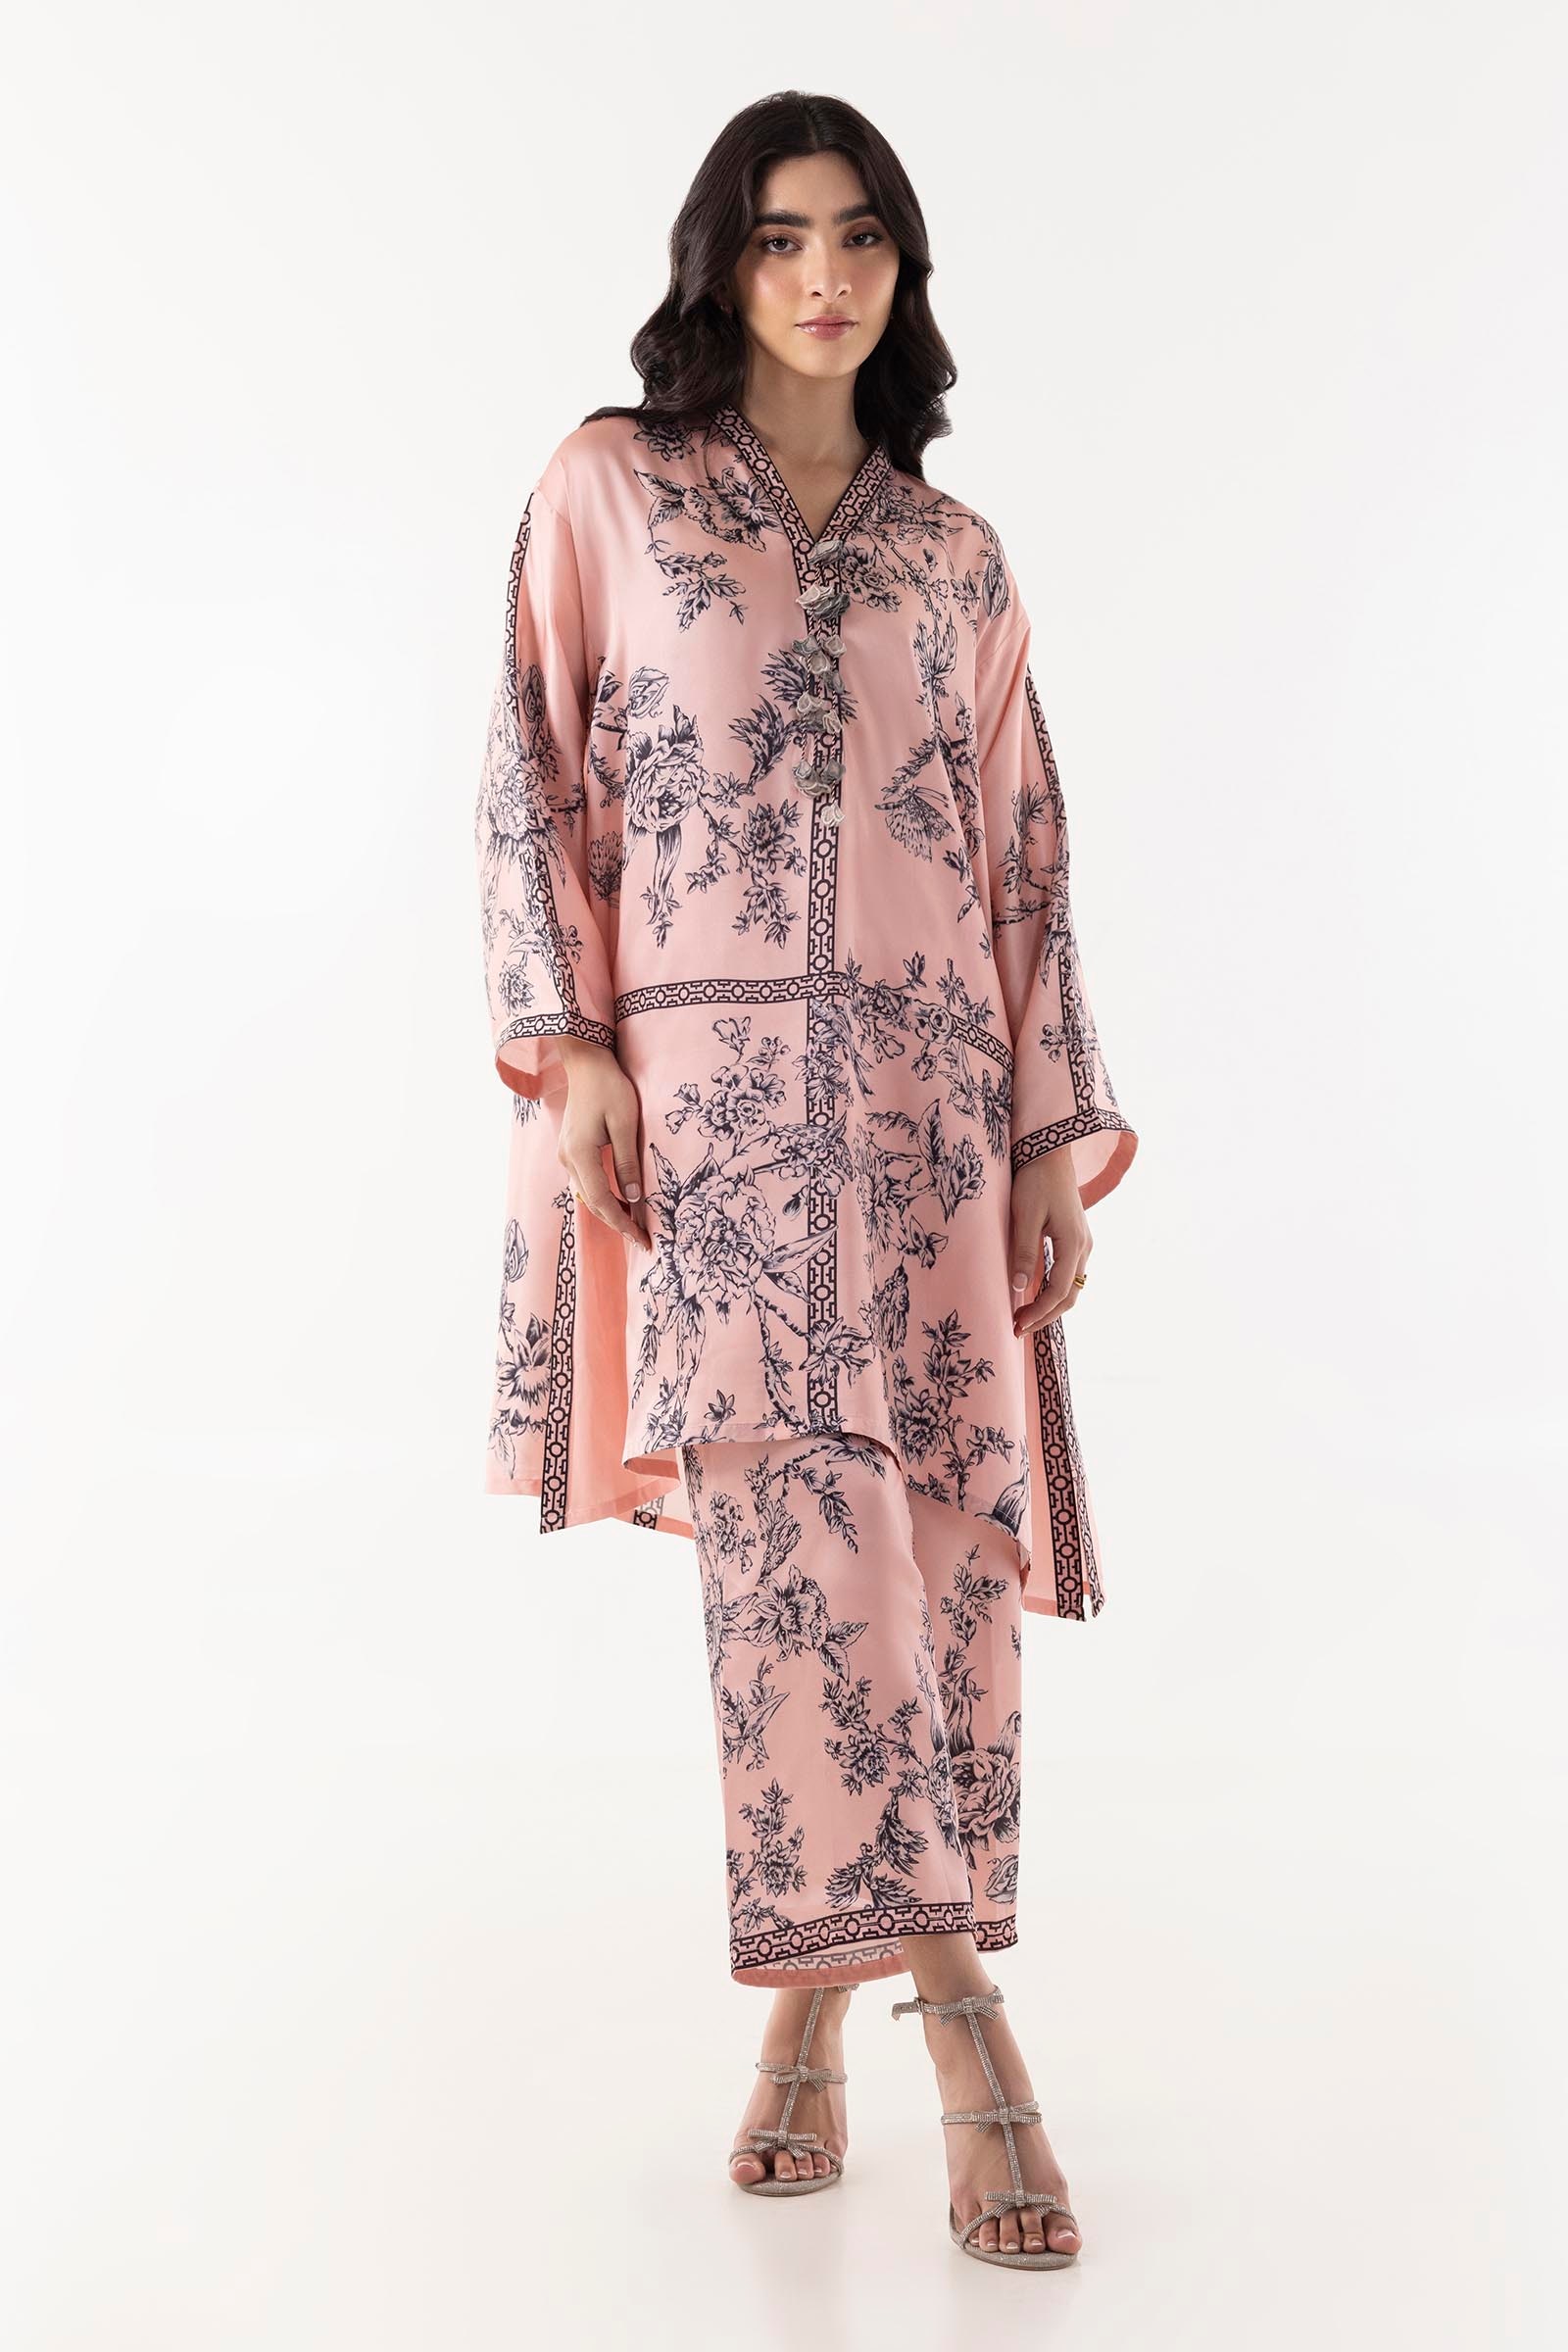
pink multi kurta pajamas